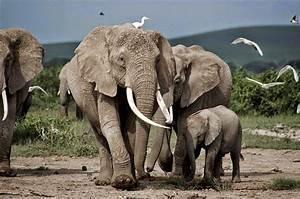
elephant